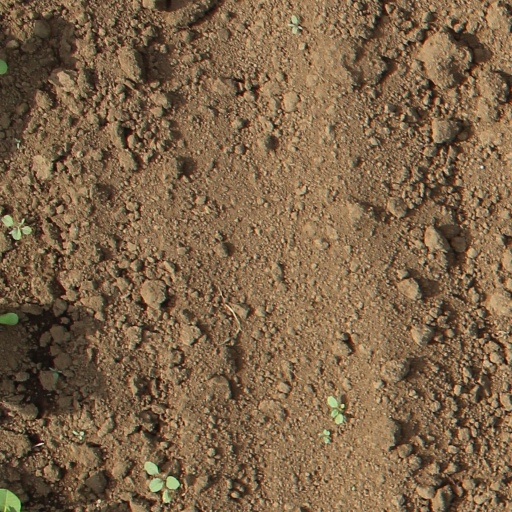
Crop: soybean